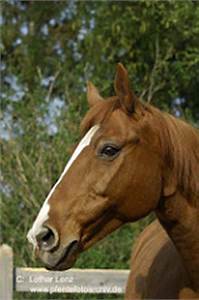
Label: cavallo